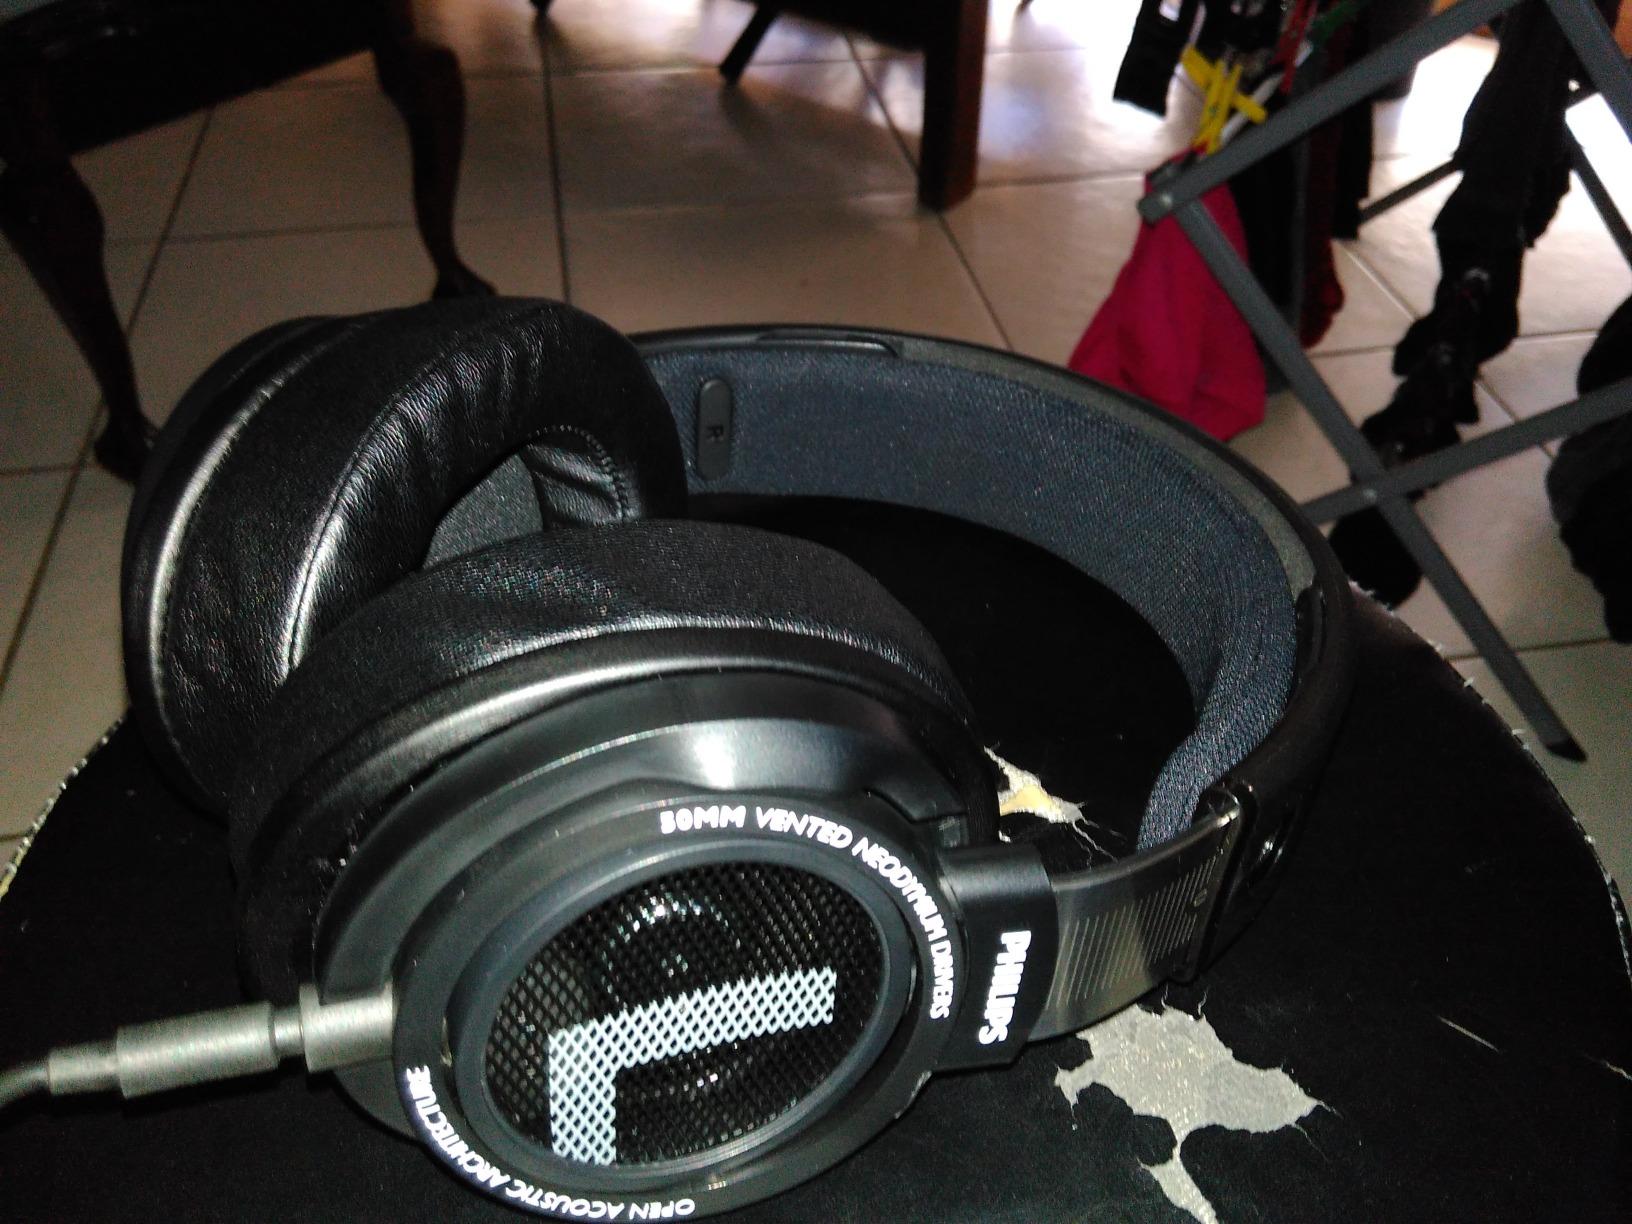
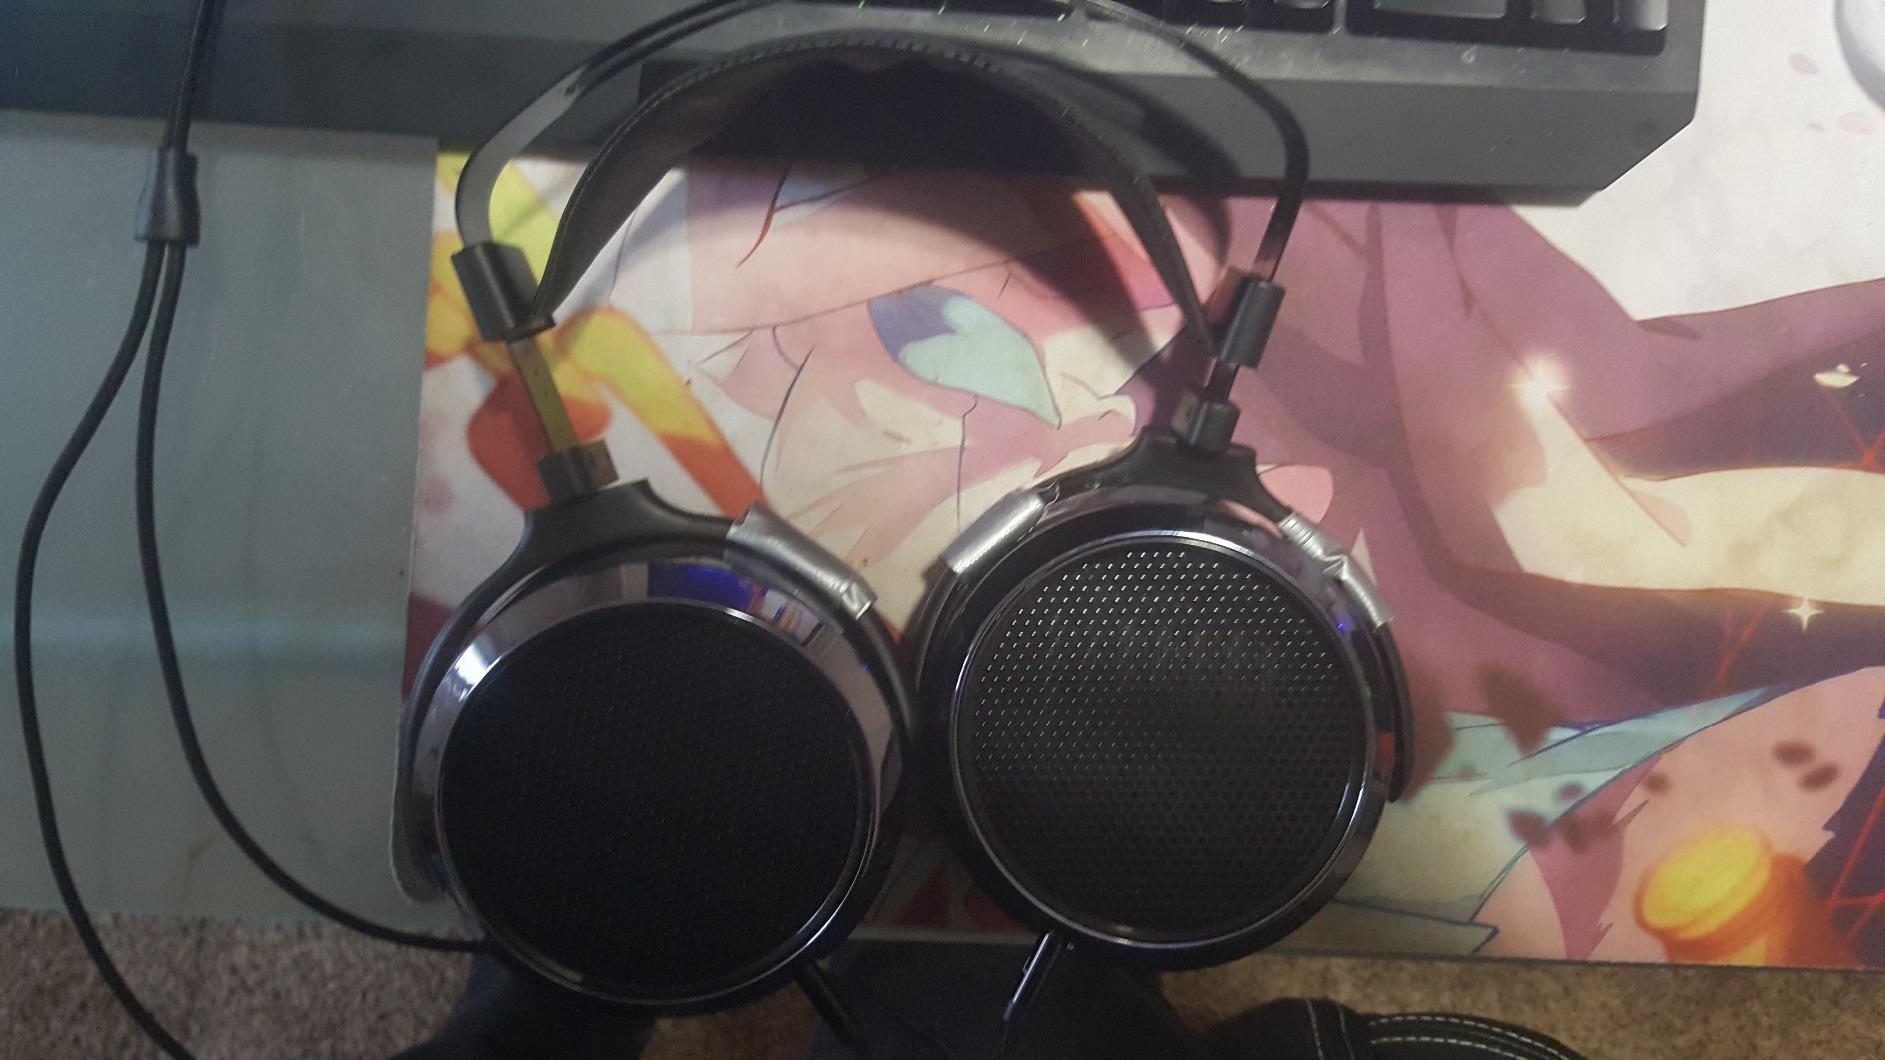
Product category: headphones
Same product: no